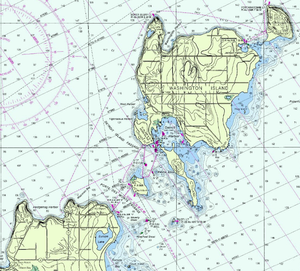
La Porte des Morts, également connue sous le nom de Porte des Mortes, Door of Death ou Death's Door est un détroit reliant le lac Michigan et la Green Bay entre la pointe nord de la péninsule du comté de Door, Wisconsin et un groupe d'îles historiquement connues sous le nom des îles Potawatomi et dont la plus grande est l'île Washington.
L'île Washington se trouve à environ 11 km au nord-est de la pointe de la péninsule de Door dans le comté de Door, Wisconsin. L'île a une population de 708 personnes toute l'année selon le recensement de 2010, une superficie de 60,89 km² et comprend plus de 92 % de la superficie de la ville de Washington Island, ainsi que l'ensemble de sa population. La communauté non constituée de Detroit Harbour est située sur l'île. Elle est la plus grande d'un groupe d'îles comprenant les îles Plum, Detroit, Hog, Pilot, Fish et Rock. Ces îles forment la ville de Washington. La baie de Detroit Harbour se trouve du côté sud de l'île. Une grande partie de l'économie de l'île Washington est fondée sur le tourisme.